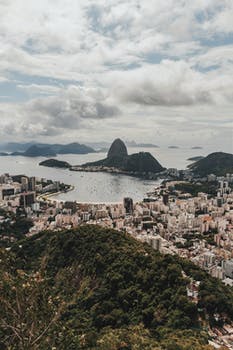
Label: No Watermark